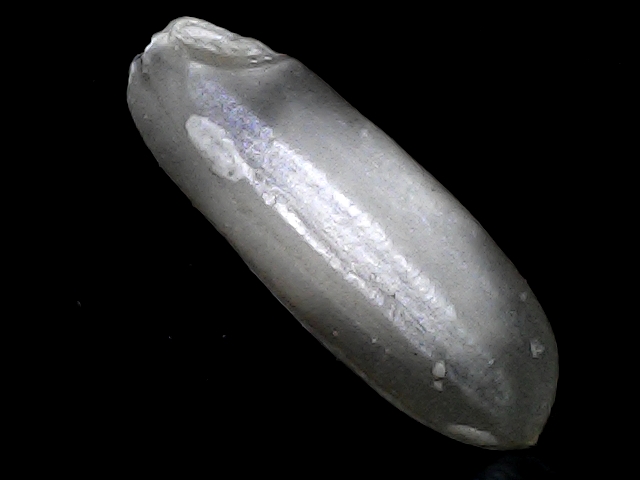
Rice variety: BRRI74